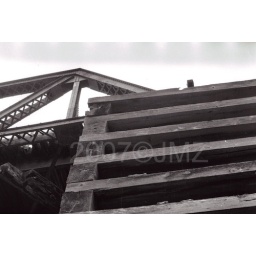
Old railroad bridge now bike trail in Red Lake Falls, MN.